Postage stamps and postal history of Tripolitania

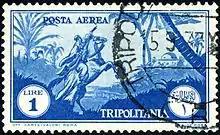
A 1931 airmail stamp of Tripolitania, depicting an Arab horseman pointing to an airplane passing overhead, cancelled in 1937

An Italian post office was opened in Tripoli in 1869. in 1909 stamps were issued for use in the Tripoli post office.